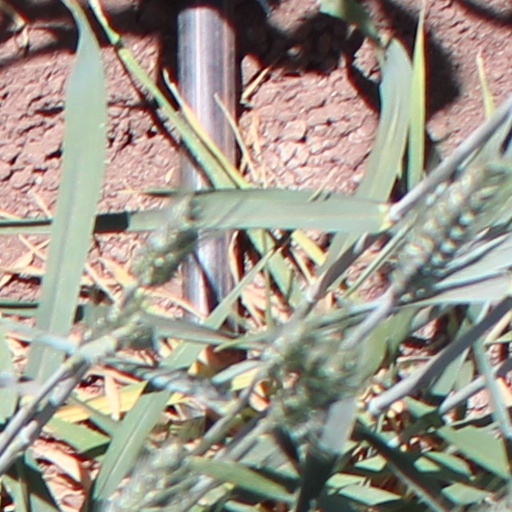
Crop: wheat